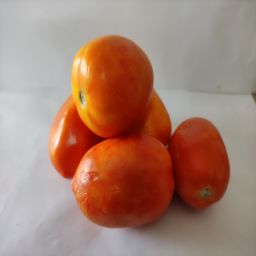
Crop: Tomato
Quality: Ripe